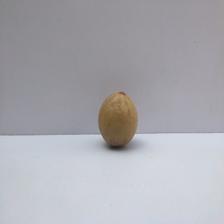
Size: Small